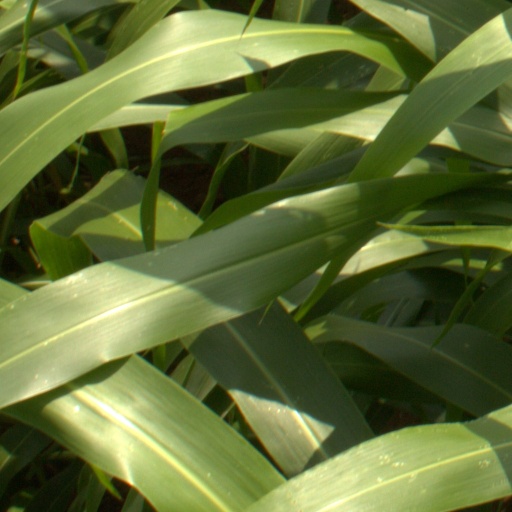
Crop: sorghum